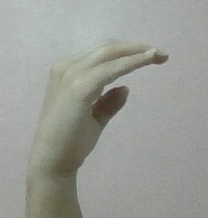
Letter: jeem